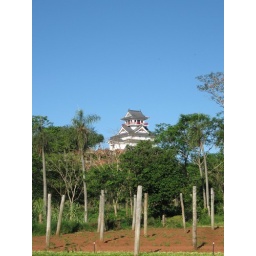
There is this Japanese house on the hill above my training community that is always neat to see.